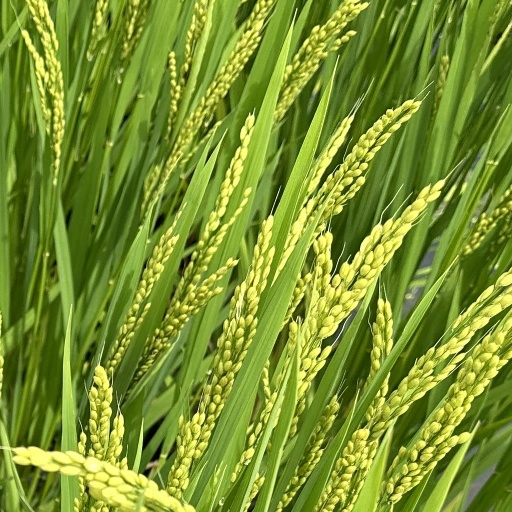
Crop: rice